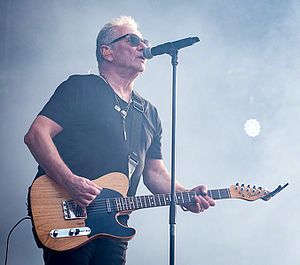
Åge Aleksandersen
Åge Aleksandersen under Stavernfestivalen i 2016